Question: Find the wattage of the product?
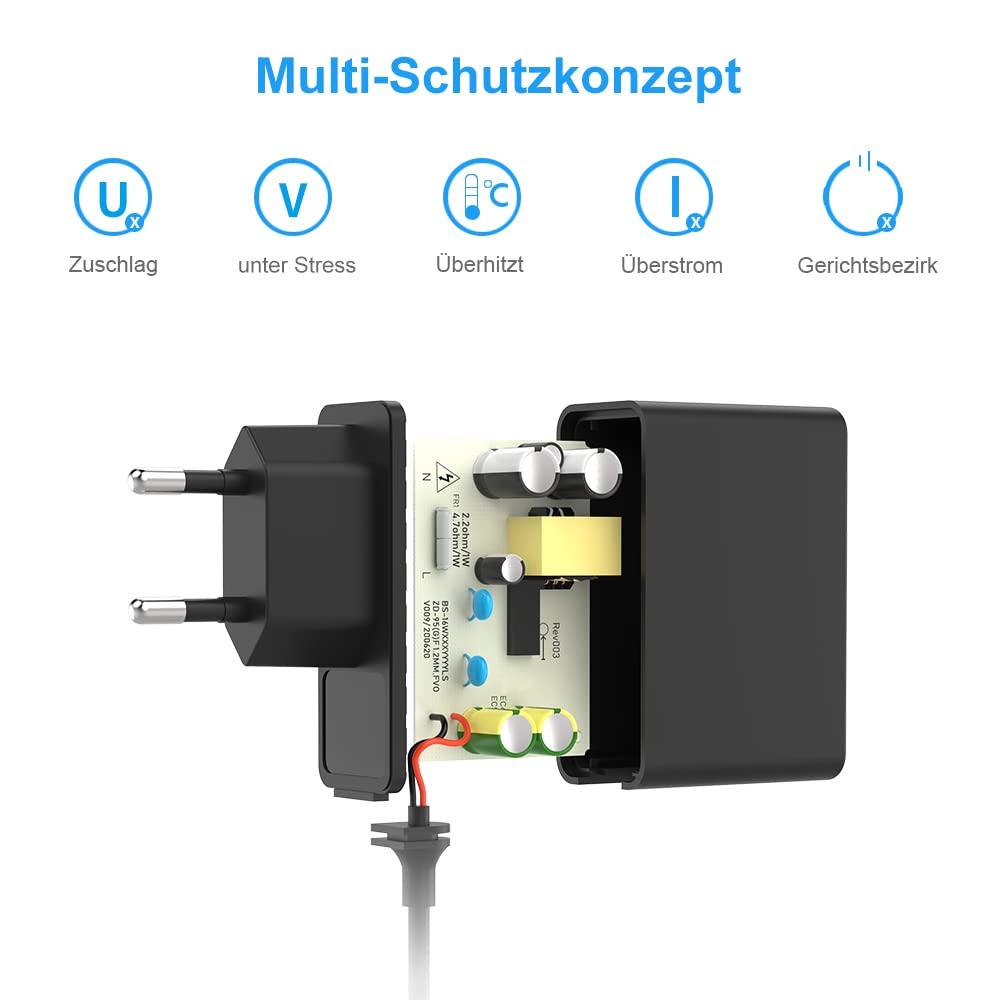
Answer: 1.0 watt